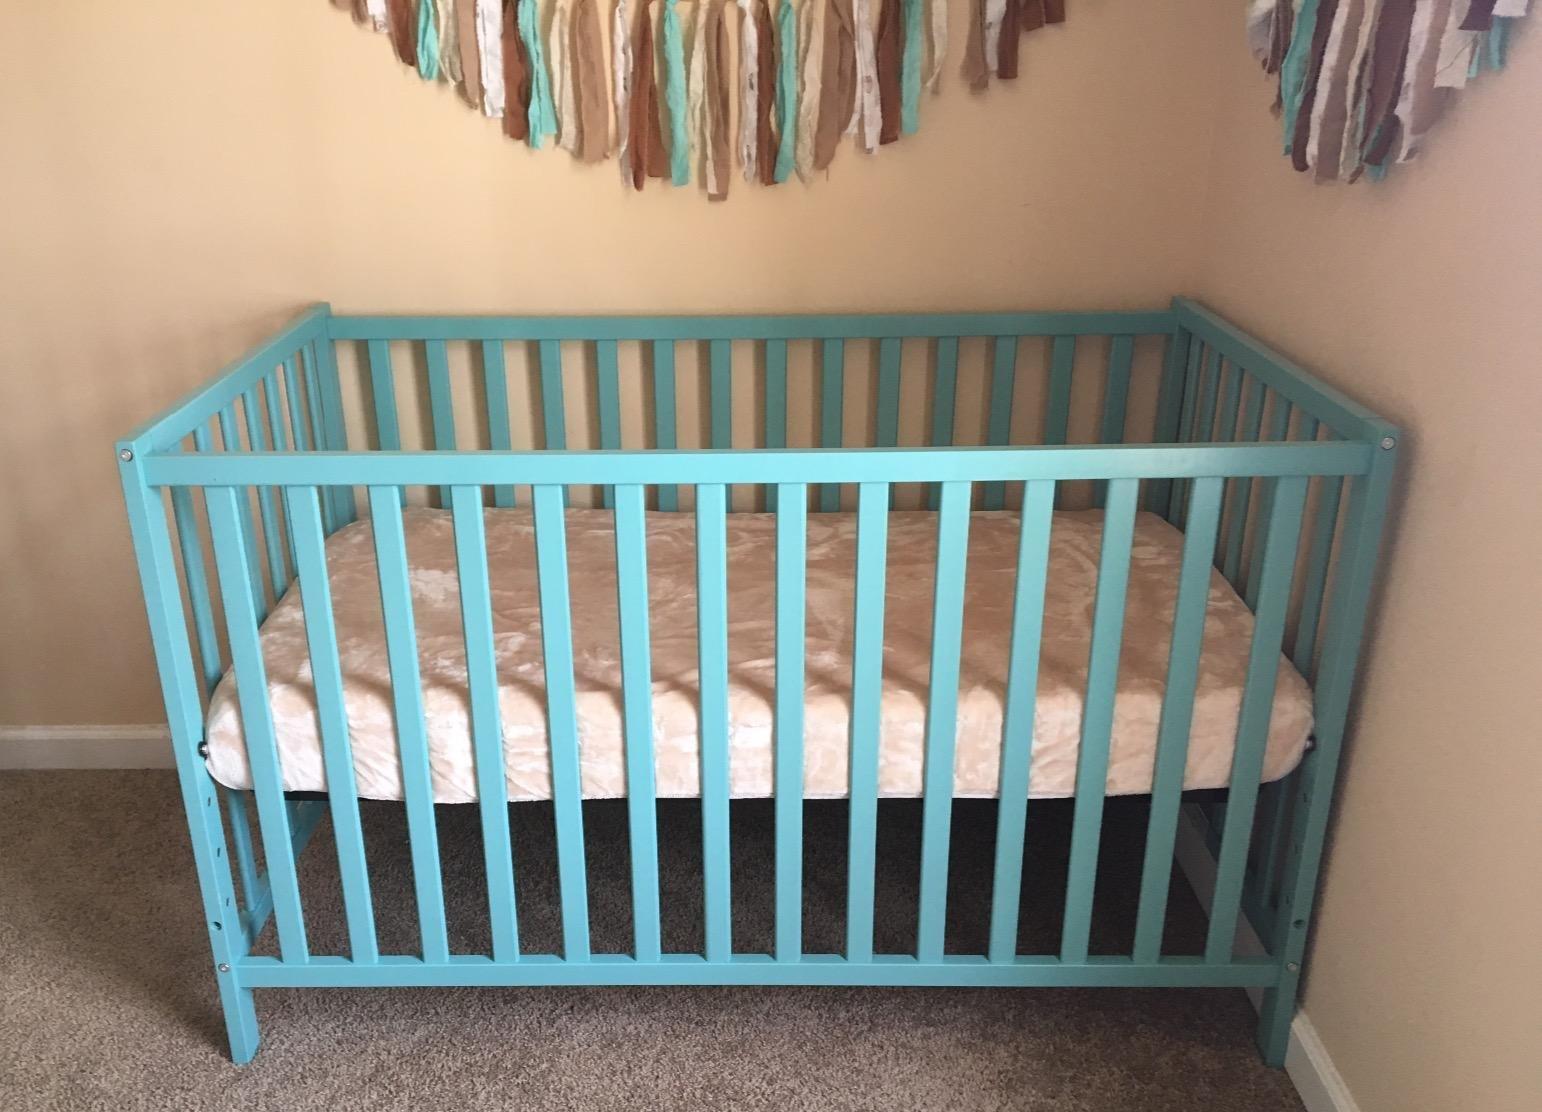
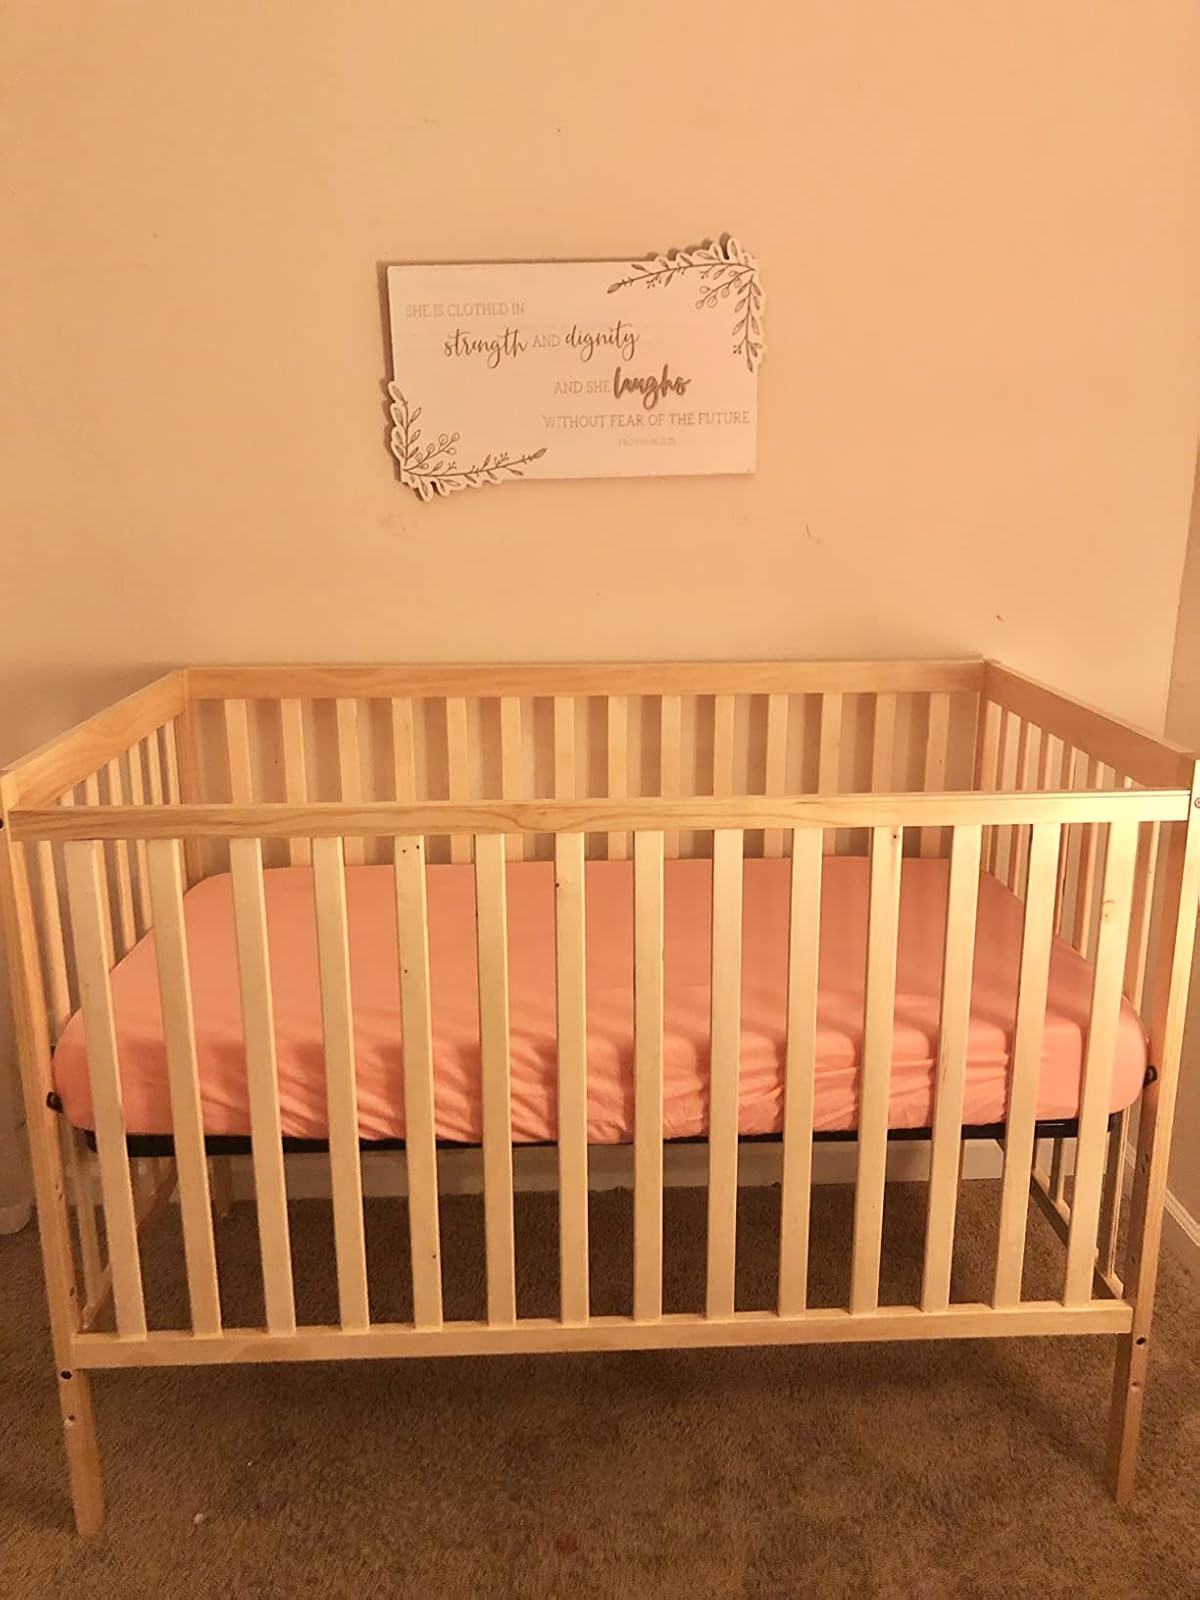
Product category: products_crib
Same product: no